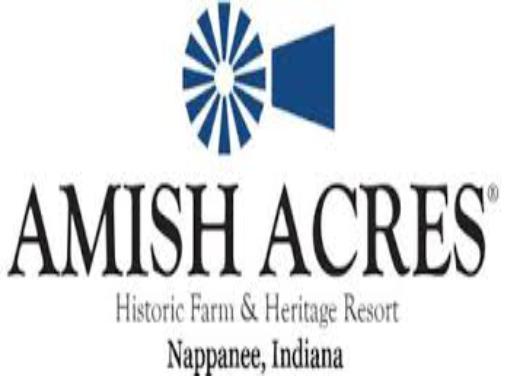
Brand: amish
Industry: Necessities